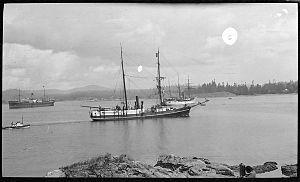
Le NCSM Karluk, dans le port à Esquimalt (Colombie-Britannique).
Le dernier voyage du Karluk, navire amiral de l'expédition canadienne dans l'arctique, désigne la perte du navire et la mort de près de la moitié de son équipage après une longue période de survie en terre arctique.